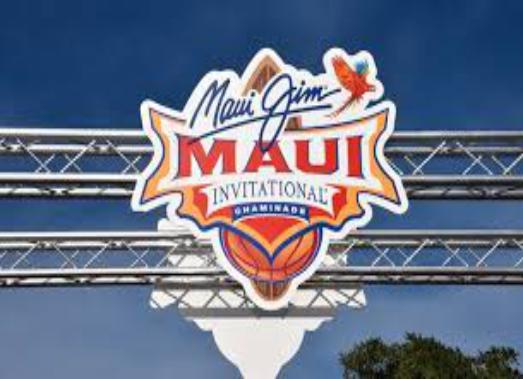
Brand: maui jim
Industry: Clothes